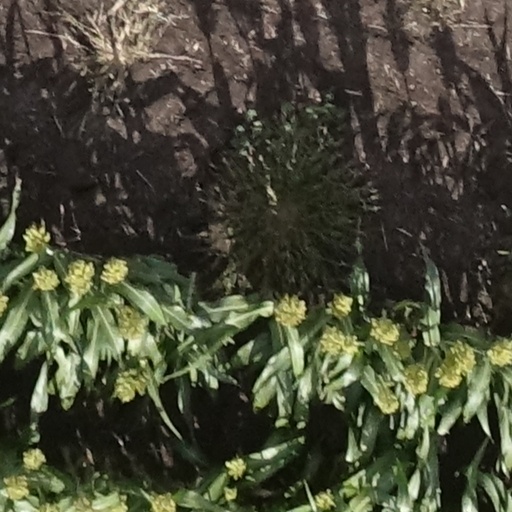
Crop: sorghum